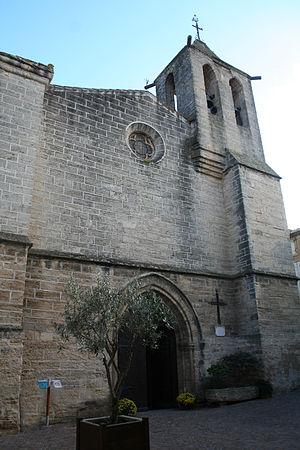
Valros (Hérault) - façade de l'église Saint-Étienne.
Cet article recense une partie des monuments historiques de l'Hérault, en France.
Valros est une commune française située dans le département de l'Hérault en région Occitanie.